Medievalism

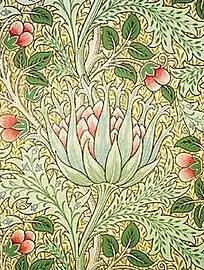
"Artichoke" wallpaper, by John Henry Dearle for Morris & Co., "circa" 1897 (Victoria and Albert Museum)

The Pre-Raphaelite Brotherhood was a group of English painters, poets, and critics, founded in 1848 by William Holman Hunt, John Everett Millais and Dante Gabriel Rossetti. The three founders were soon joined by William Michael Rossetti, James Collinson, Frederic George Stephens and Thomas Woolner to form a seven-member "brotherhood". The group's intention was to reform art by rejecting what they considered to be the mechanistic approach first adopted by the Mannerist artists who succeeded Raphael and Michelangelo. They believed that the Classical poses and elegant compositions of Raphael in particular had been a corrupting influence on the academic teaching of art. Hence the name "Pre-Raphaelite". In particular, they objected to the influence of Sir Joshua Reynolds, the founder of the English Royal Academy of Arts, believing that his broad technique was a sloppy and formulaic form of academic Mannerism. In contrast, they wanted to return to the abundant detail, intense colours, and complex compositions of Quattrocento Italian and Flemish art.